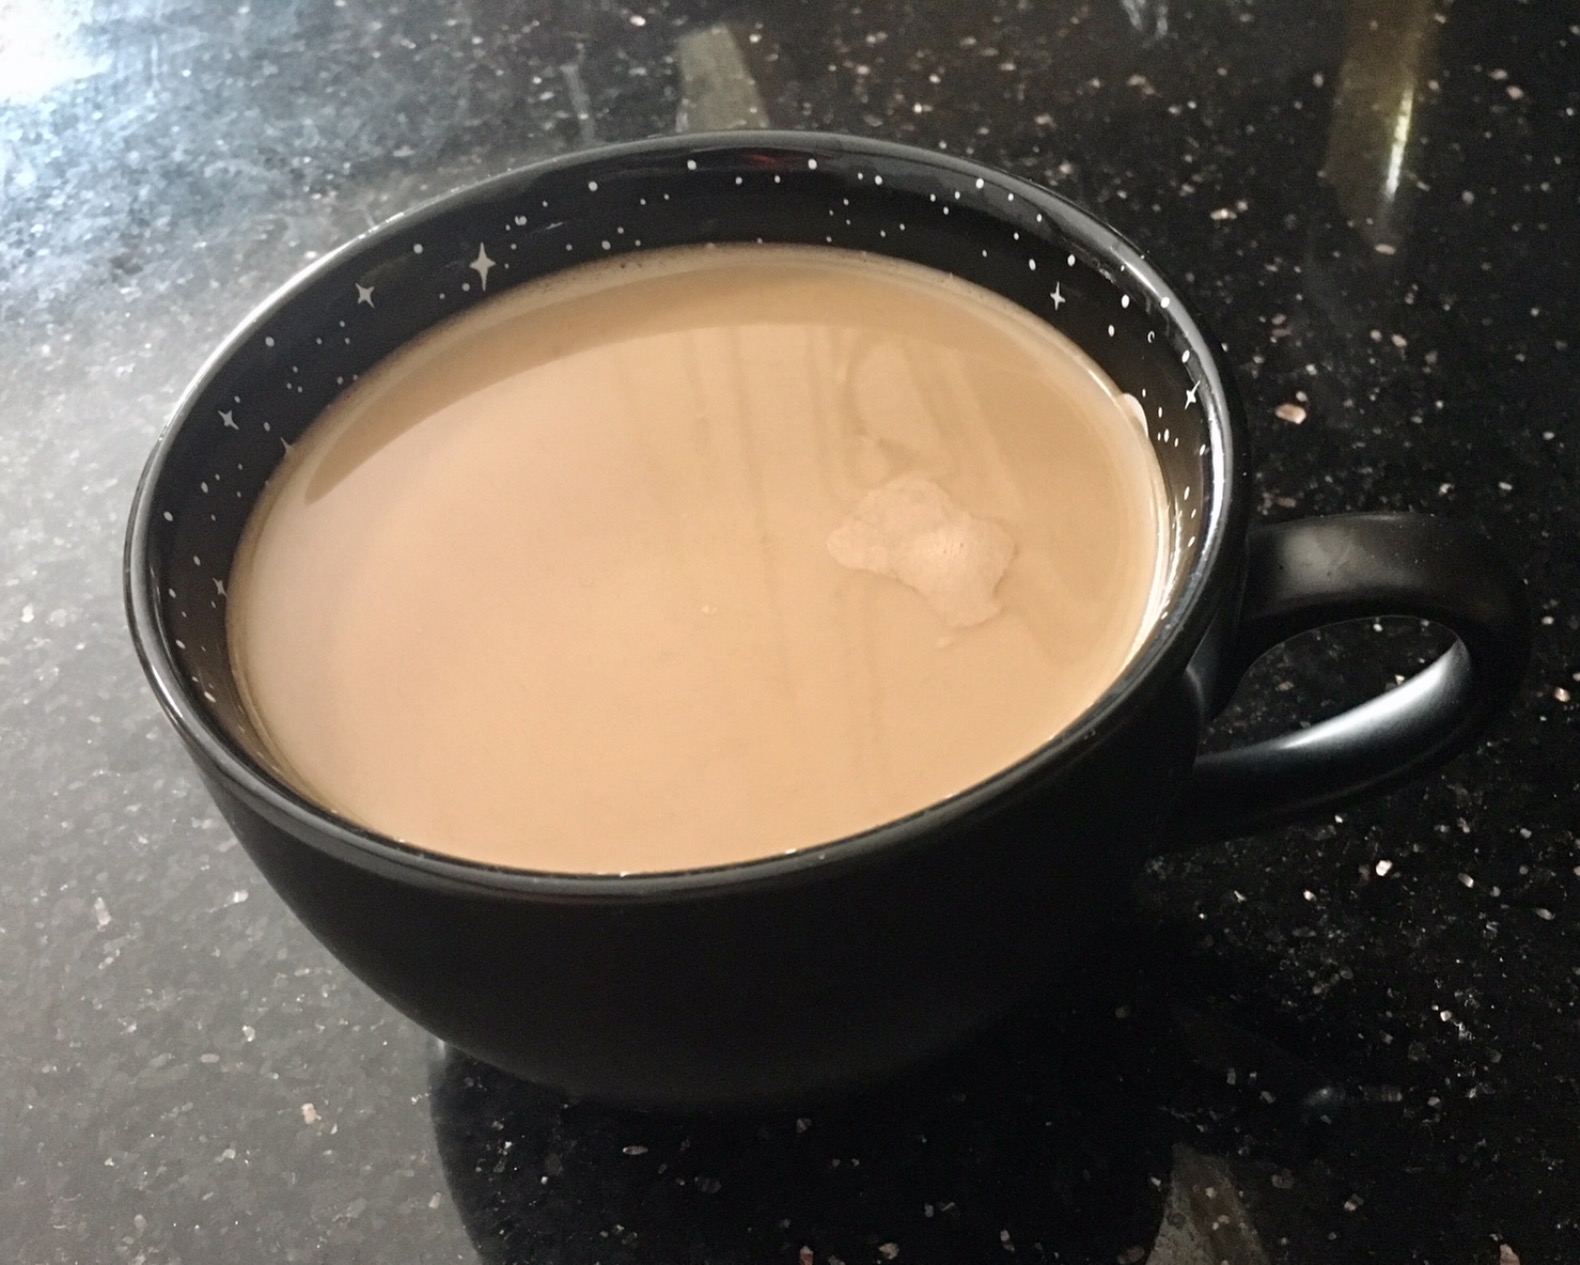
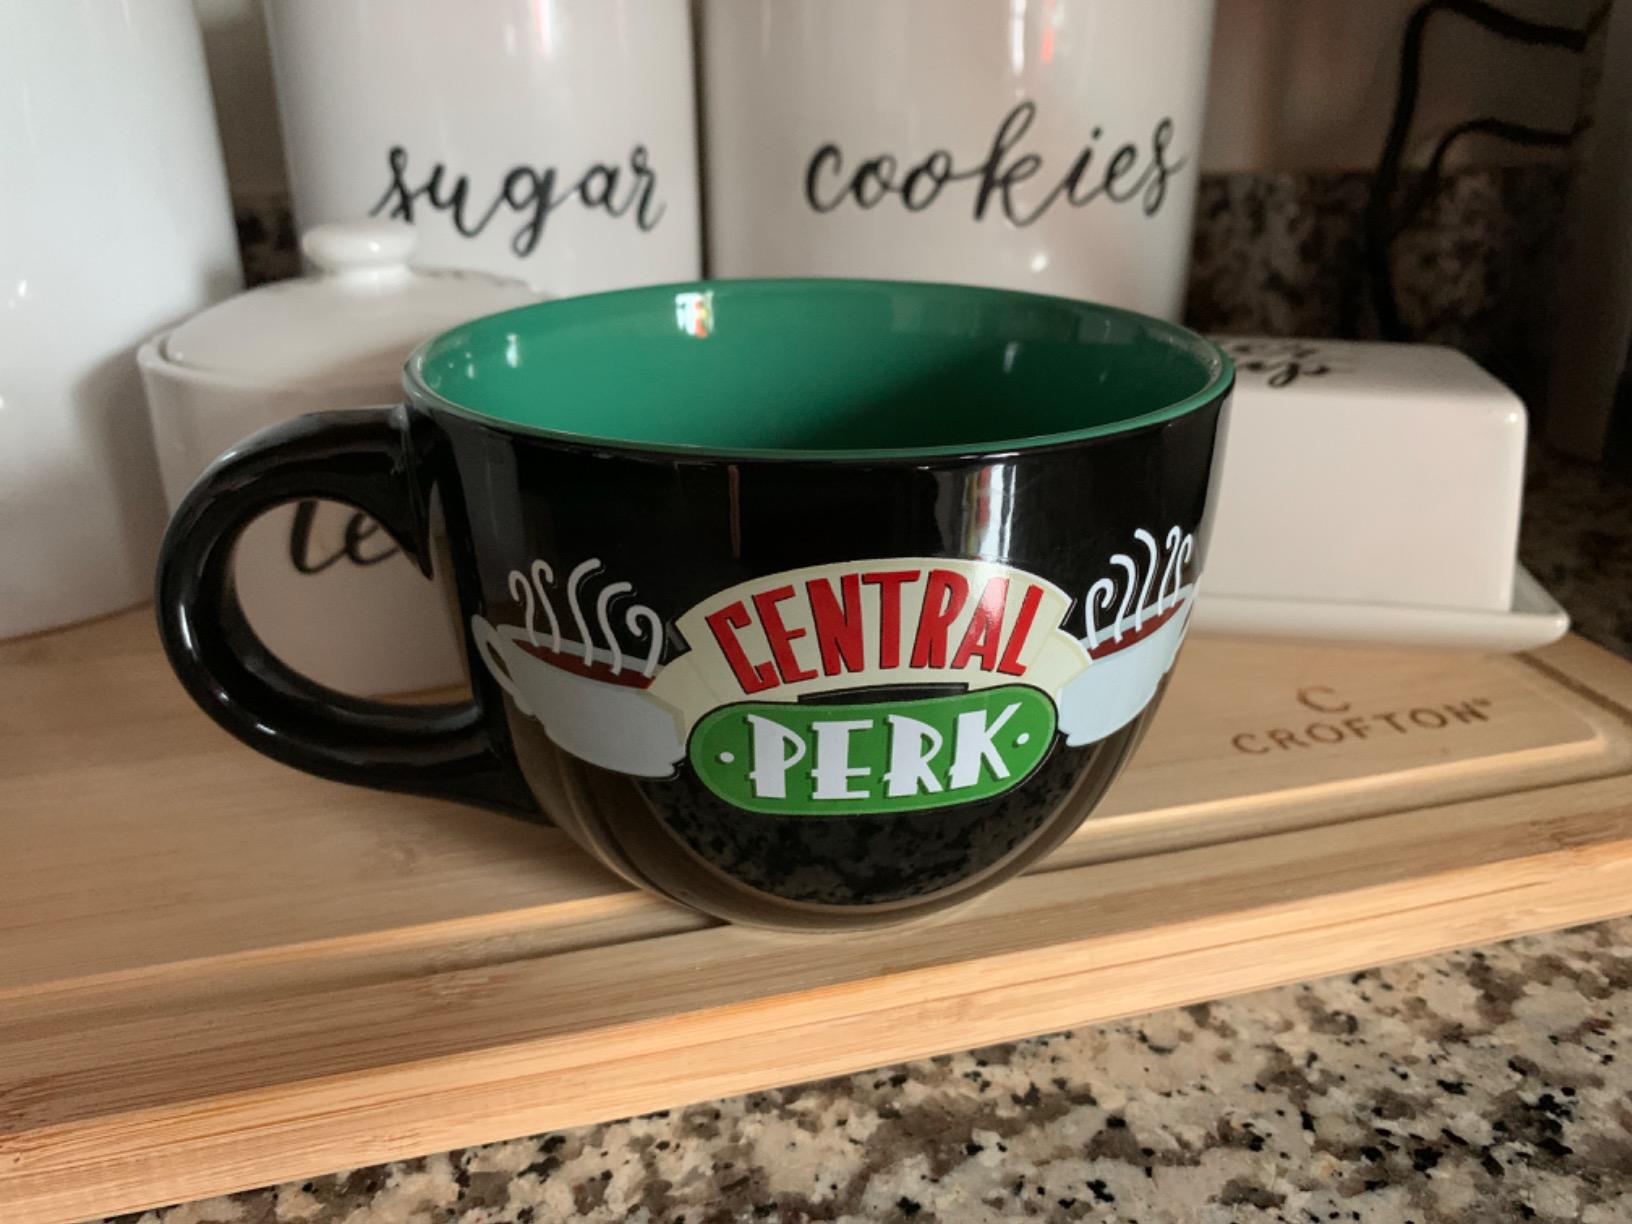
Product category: items_mug
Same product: no